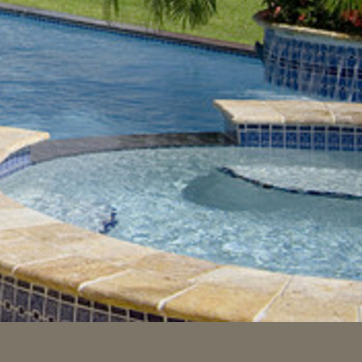
Material: water